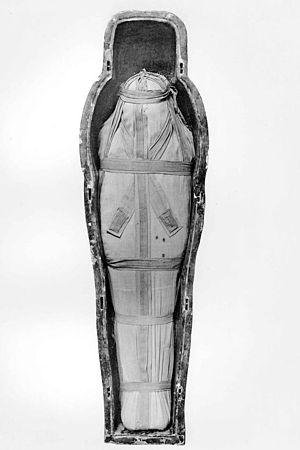
Isetemkheb III est une princesse d'Égypte de la XXIᵉ dynastie. Elle est la fille du grand prêtre d'Amon Menkhéperrê et de la princesse Isetemkheb II.